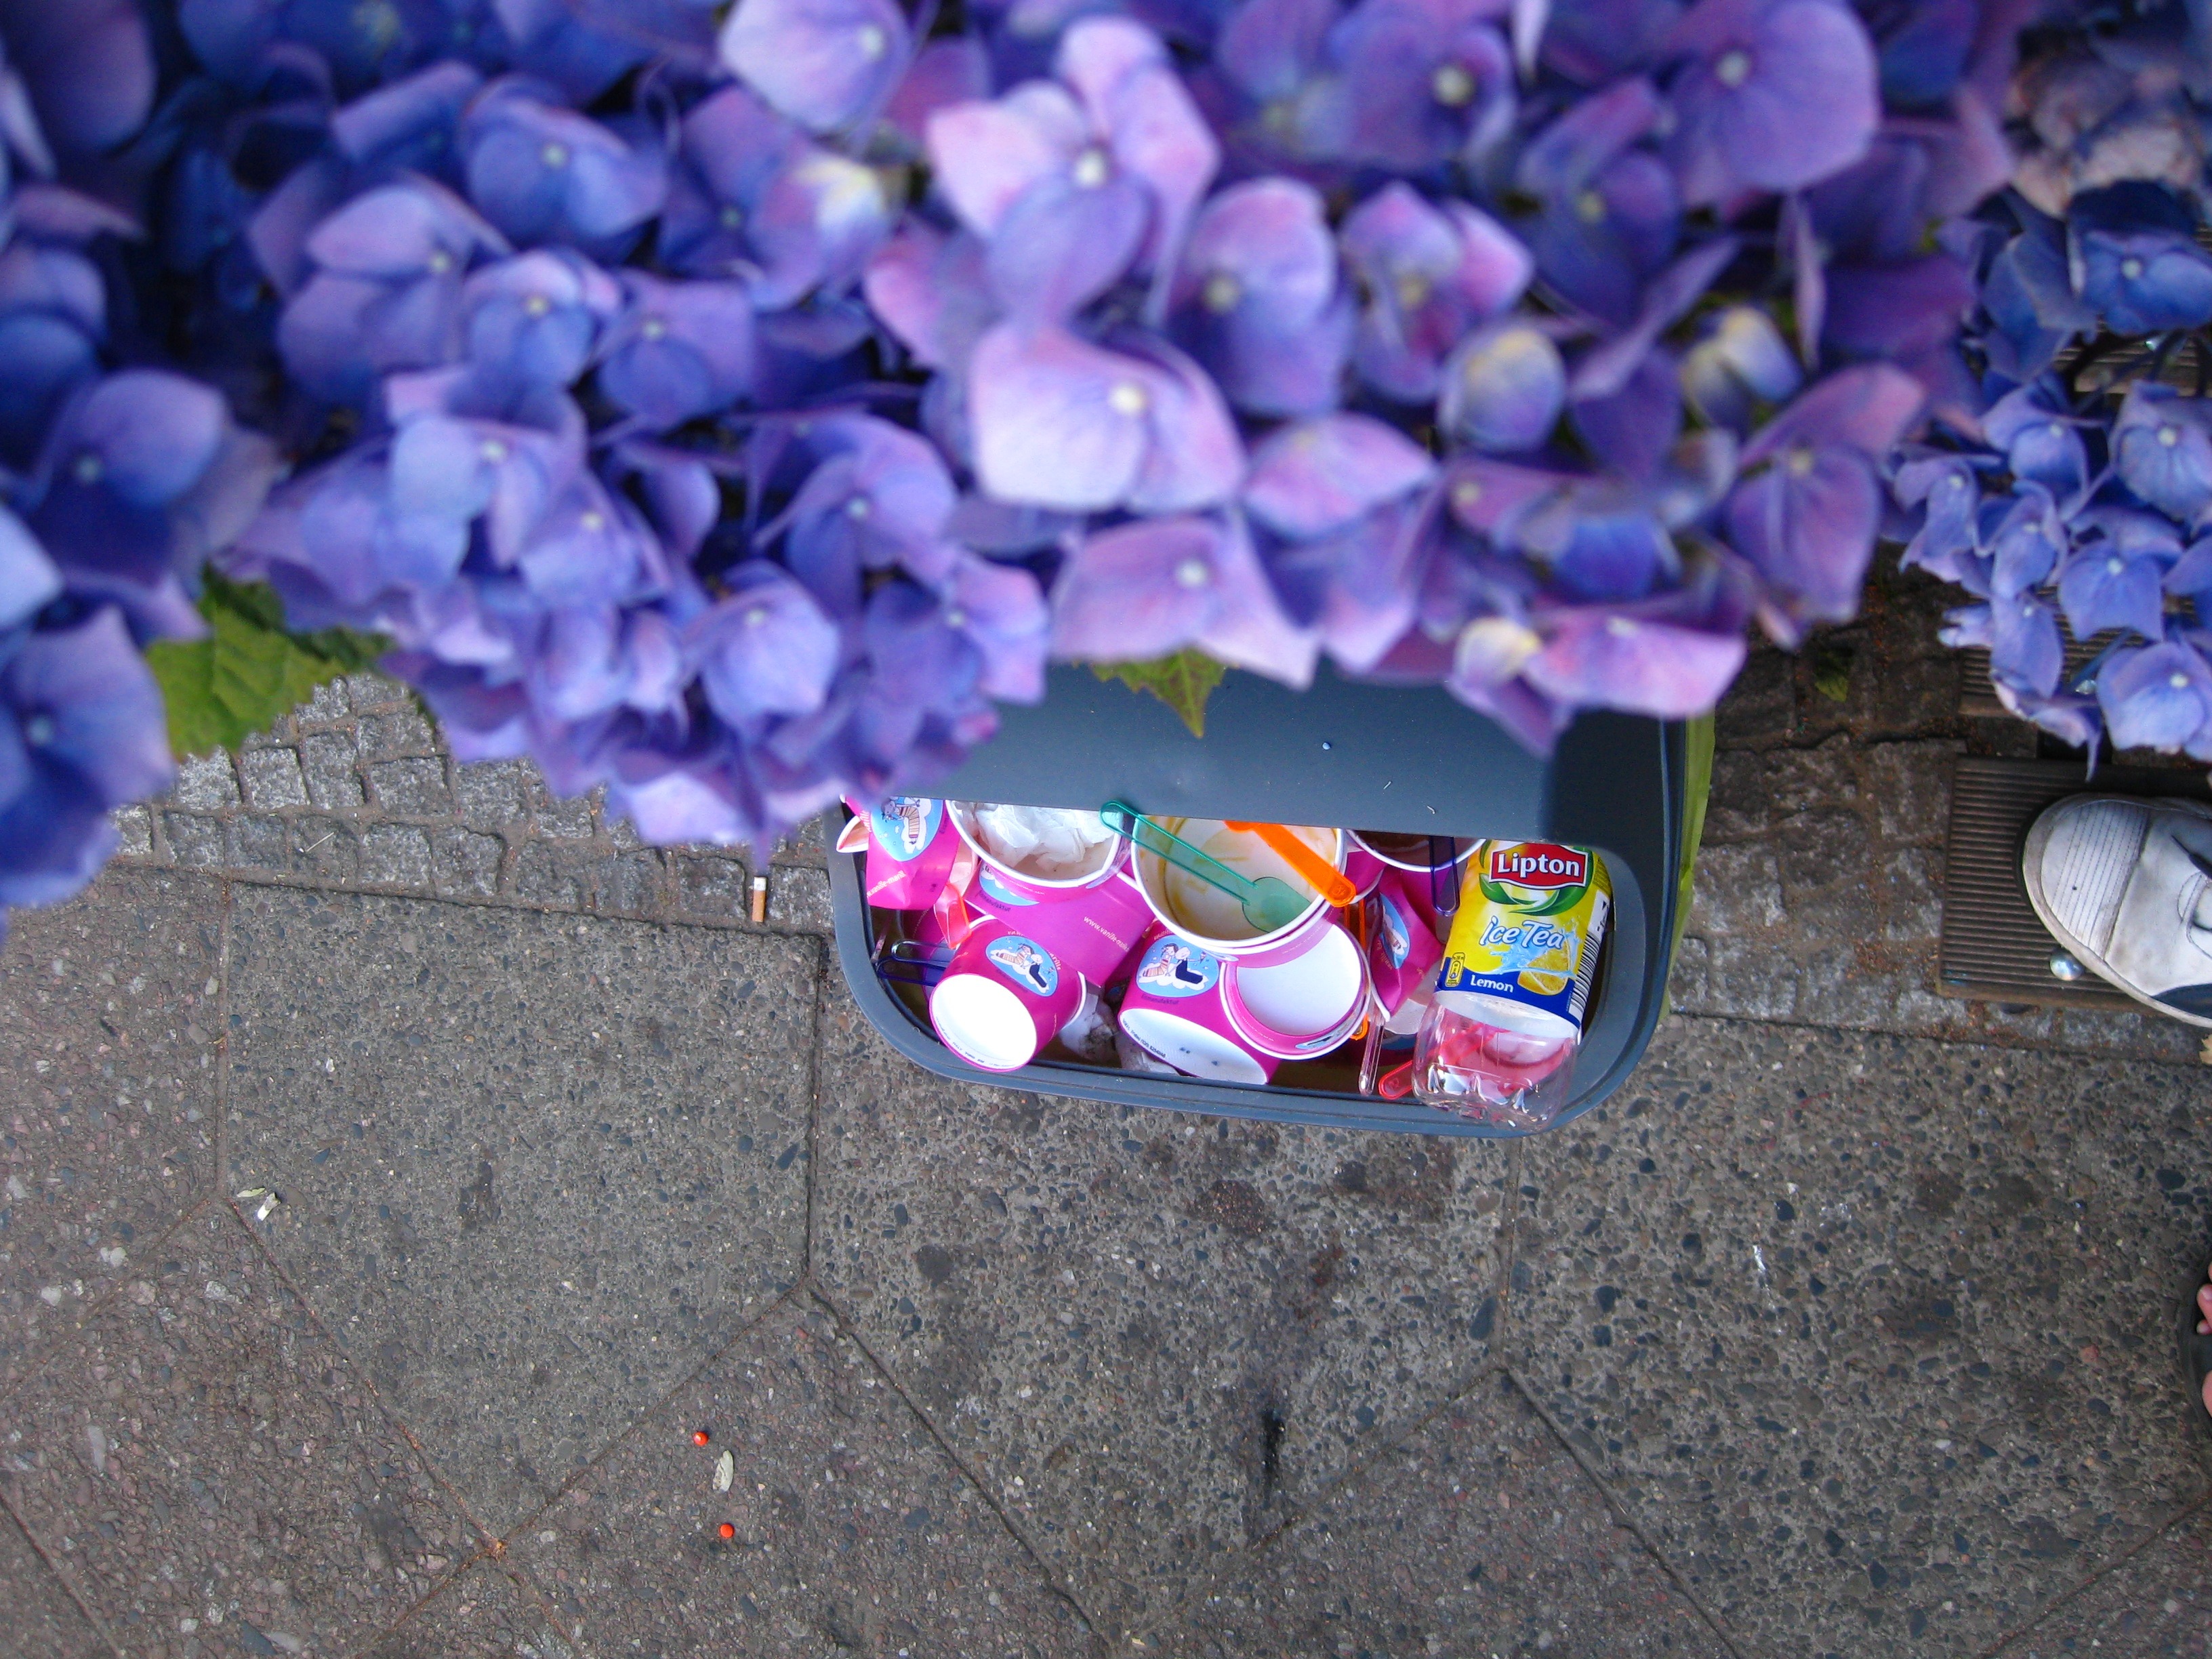
plant, leaf, flower, purple, petal, environment, color, blue, flowers, waste, garbage, environmental protection, recycle bin